1904 Tour de France

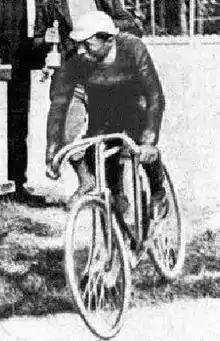
A man with a hat on a bicycle.

In the first stage, the riders fell after only a few kilometres. Lipman broke a finger, and became the first rider to abandon this Tour. Around 100 km in the race, Lucien Pothier lost ten minutes to the main group, led by Maurice Garin, because of a broken bicycle. In Cosne, at 174 km, Pothier had reached the leading group. Aucouturier had lost more than one hour at that point. Just before the next control post in Nevers, Aucouturier fell on his face, and continued the race covered in blood. In the last part of the race, Maurice Garin and Lucien Pothier rode away from the others. They were attacked by four masked men in a car, but still finished as the first two, with Garin beating Pothier by 50 m. The many flat tires and crashes of Aucouturier, seemingly the results of sabotage, gave him a time loss of several hours.